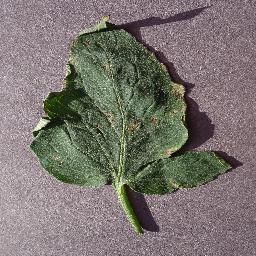
Label: Tomato___Target_Spot